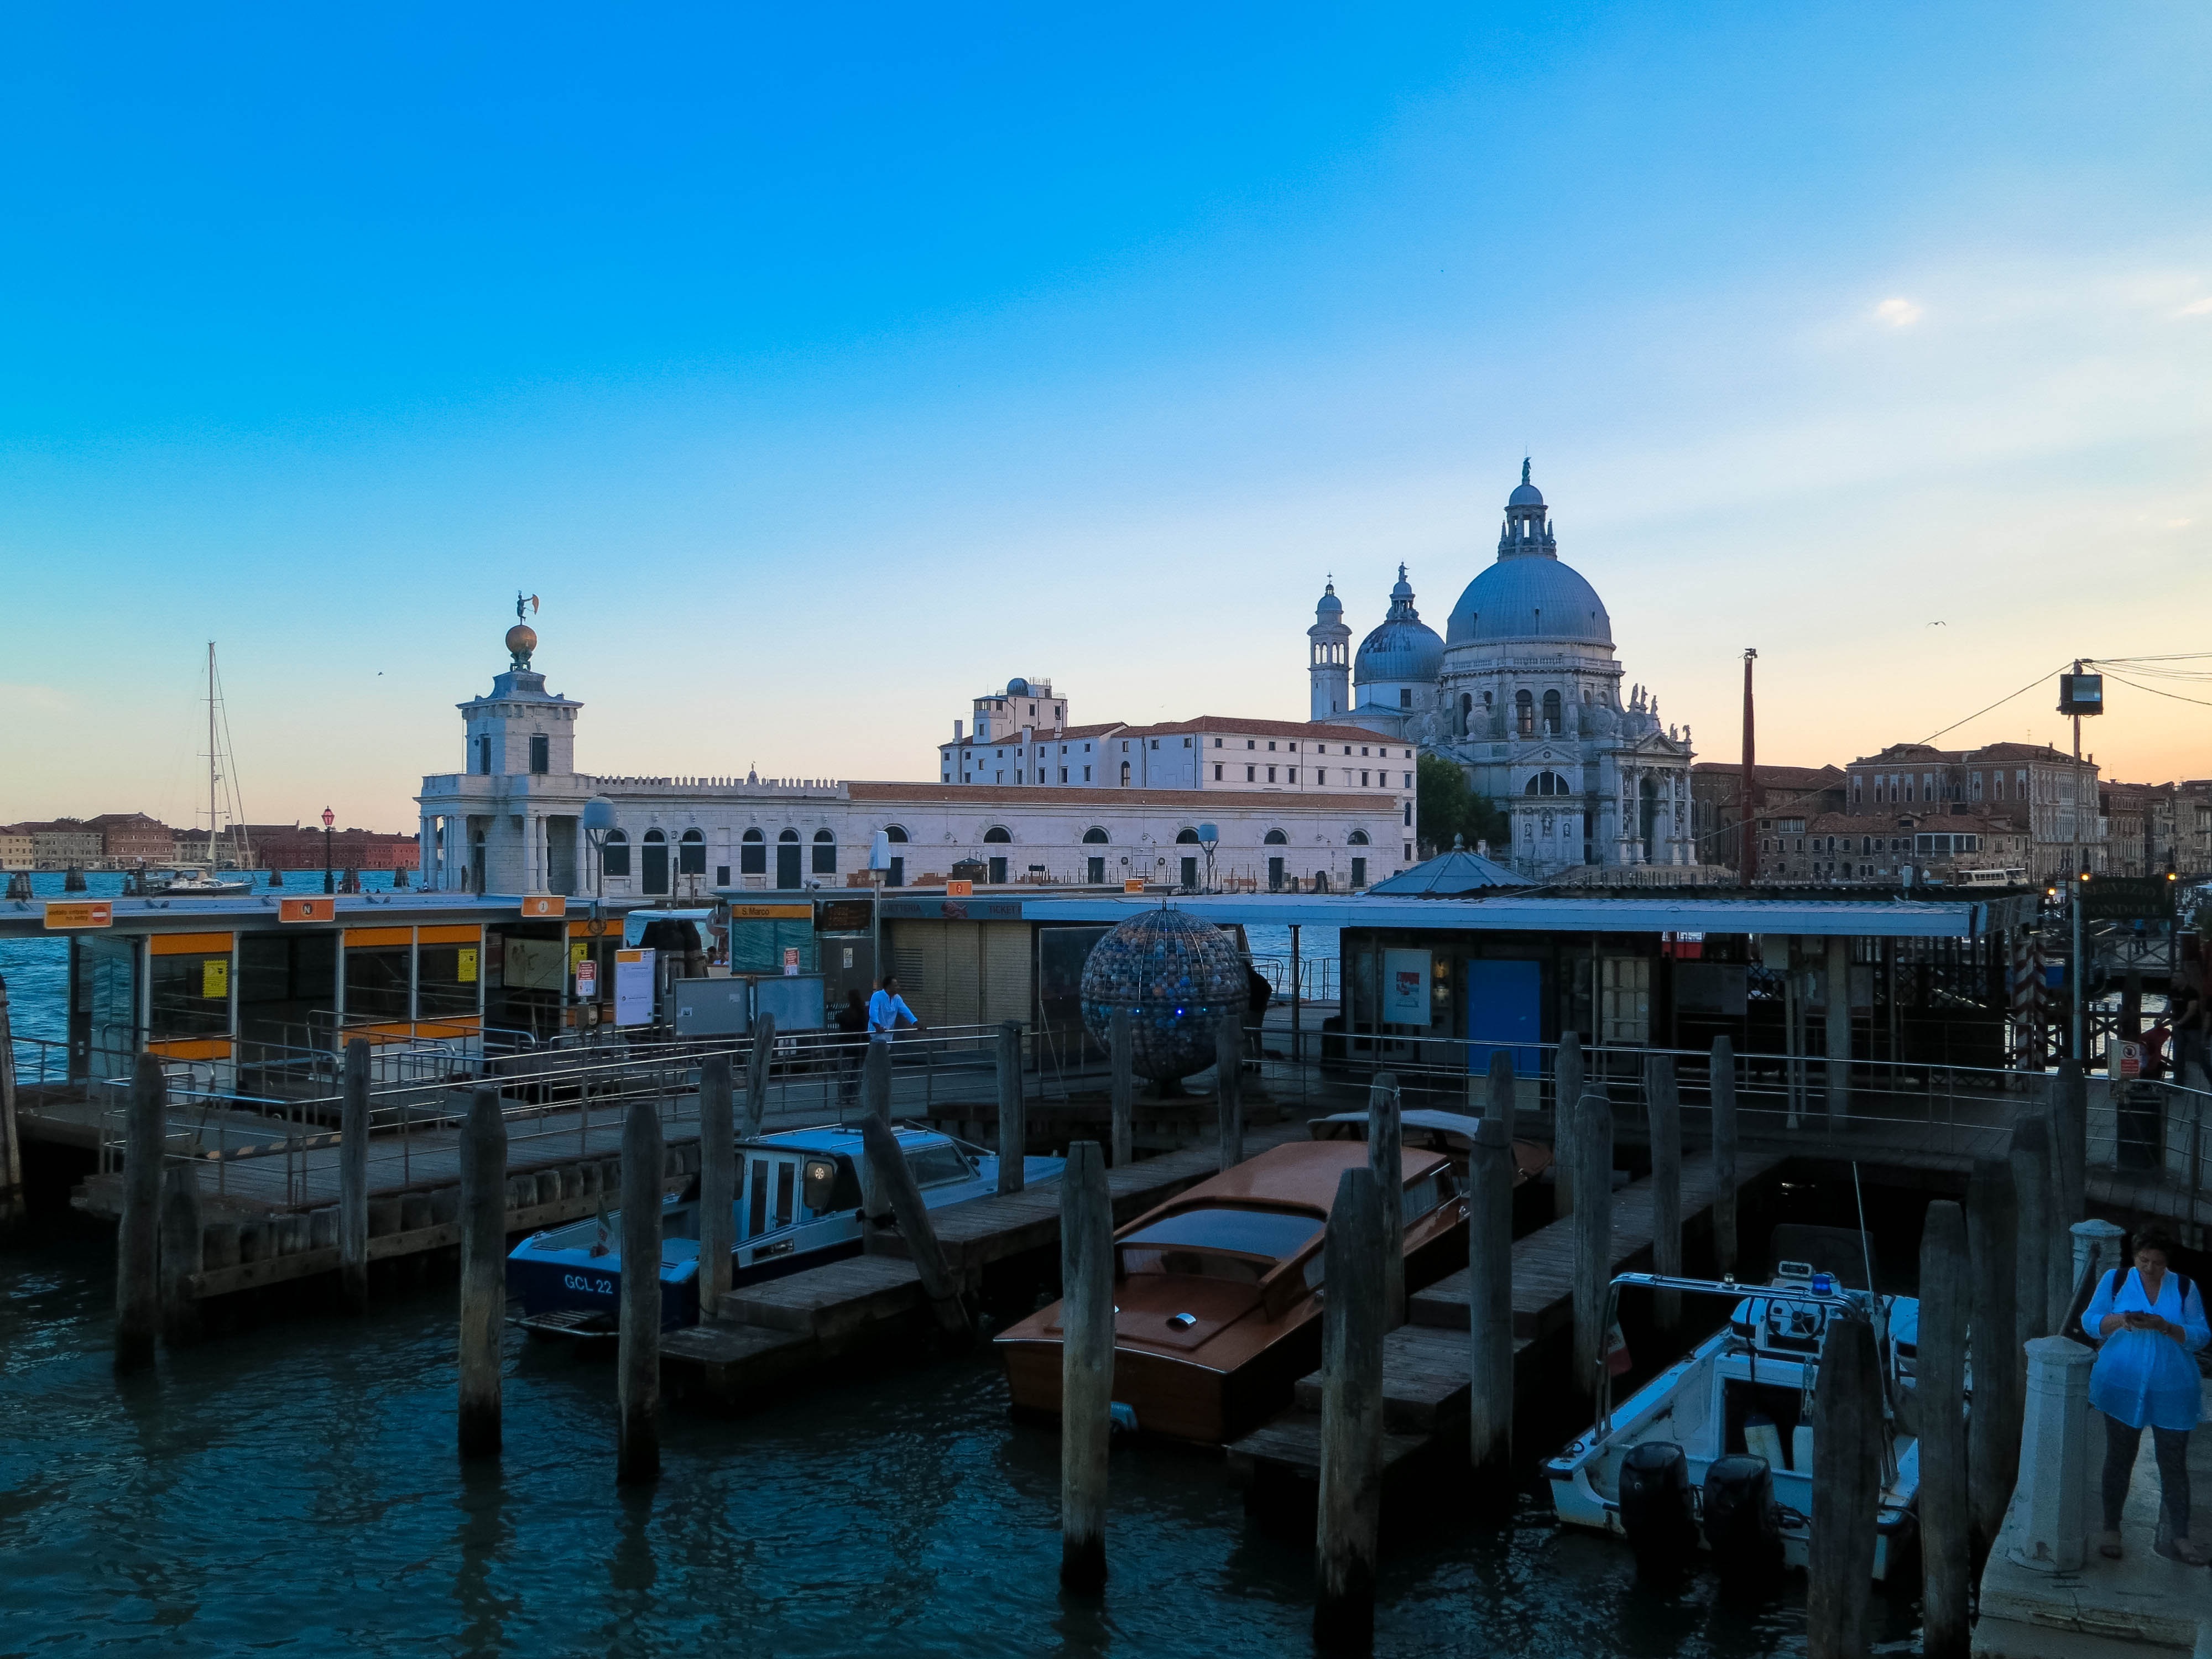
sea, water, dock, architecture, boat, city, pier, river, canal, cityscape, vacation, travel, dusk, europe, evening, reflection, vehicle, italy, harbor, venice, church, marina, port, tourism, waterway, ferry, boats, basilica, watercraft, venetian, santa maria della salute